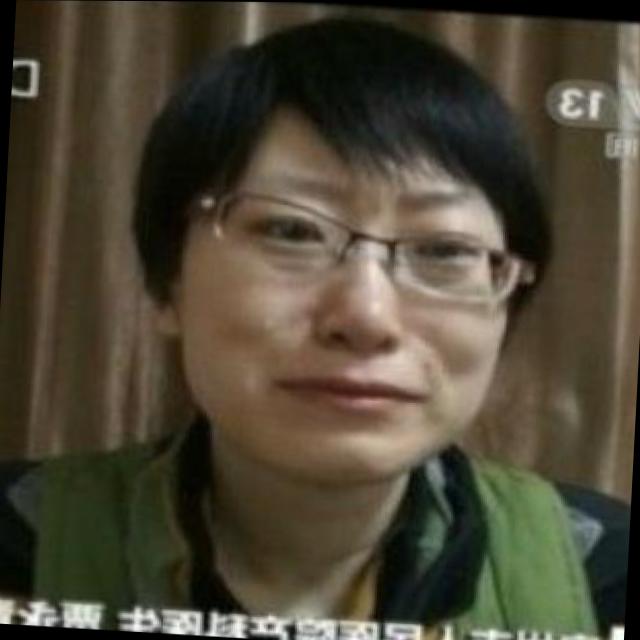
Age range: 21-44